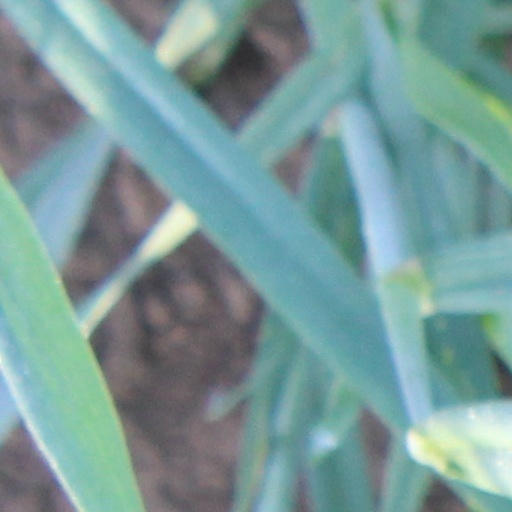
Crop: wheat